Maricopa County, Arizona

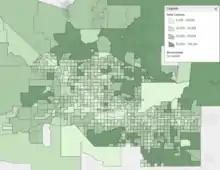
Median Household Income in 2015 across metro Phoenix; the darker the green, the higher the income

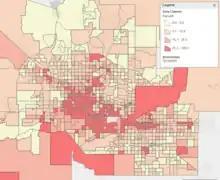
Percent of people living in poverty across metro Phoenix in 2016; the darker the red, the higher the concentration of poverty

As of the 2010 census, 3,817,117 people, 1,411,583 households, and 932,814 families were living in the county. The population density was . The 1,639,279 housing units averaged . The racial makeup of the county was 73.0% white (58.7% non-Hispanic white), 5.0% African American, 3.5% Asian, 2.1% American Indian, 0.2% Pacific islander, 12.8% from other races, and 3.5% from two or more races. Those of Hispanic or Latino origin made up 29.6% of the population. The largest ancestry groups were: